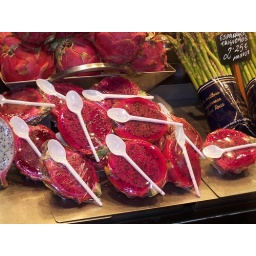
We were both enticed by this fetching bright pink fruit - the taste, however, was rather bland.